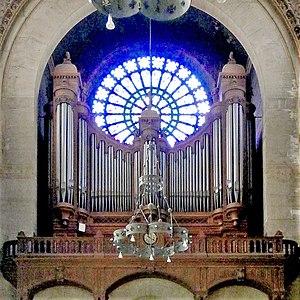
Grandes-Orgues Charles Spackmann Barker de l'église Saint-Augustin (Paris VIII) relevées par Cavaillé-Coll en 1899.
L’église Saint-Augustin est une église du 8ᵉ arrondissement de Paris construite entre 1860 et 1871.